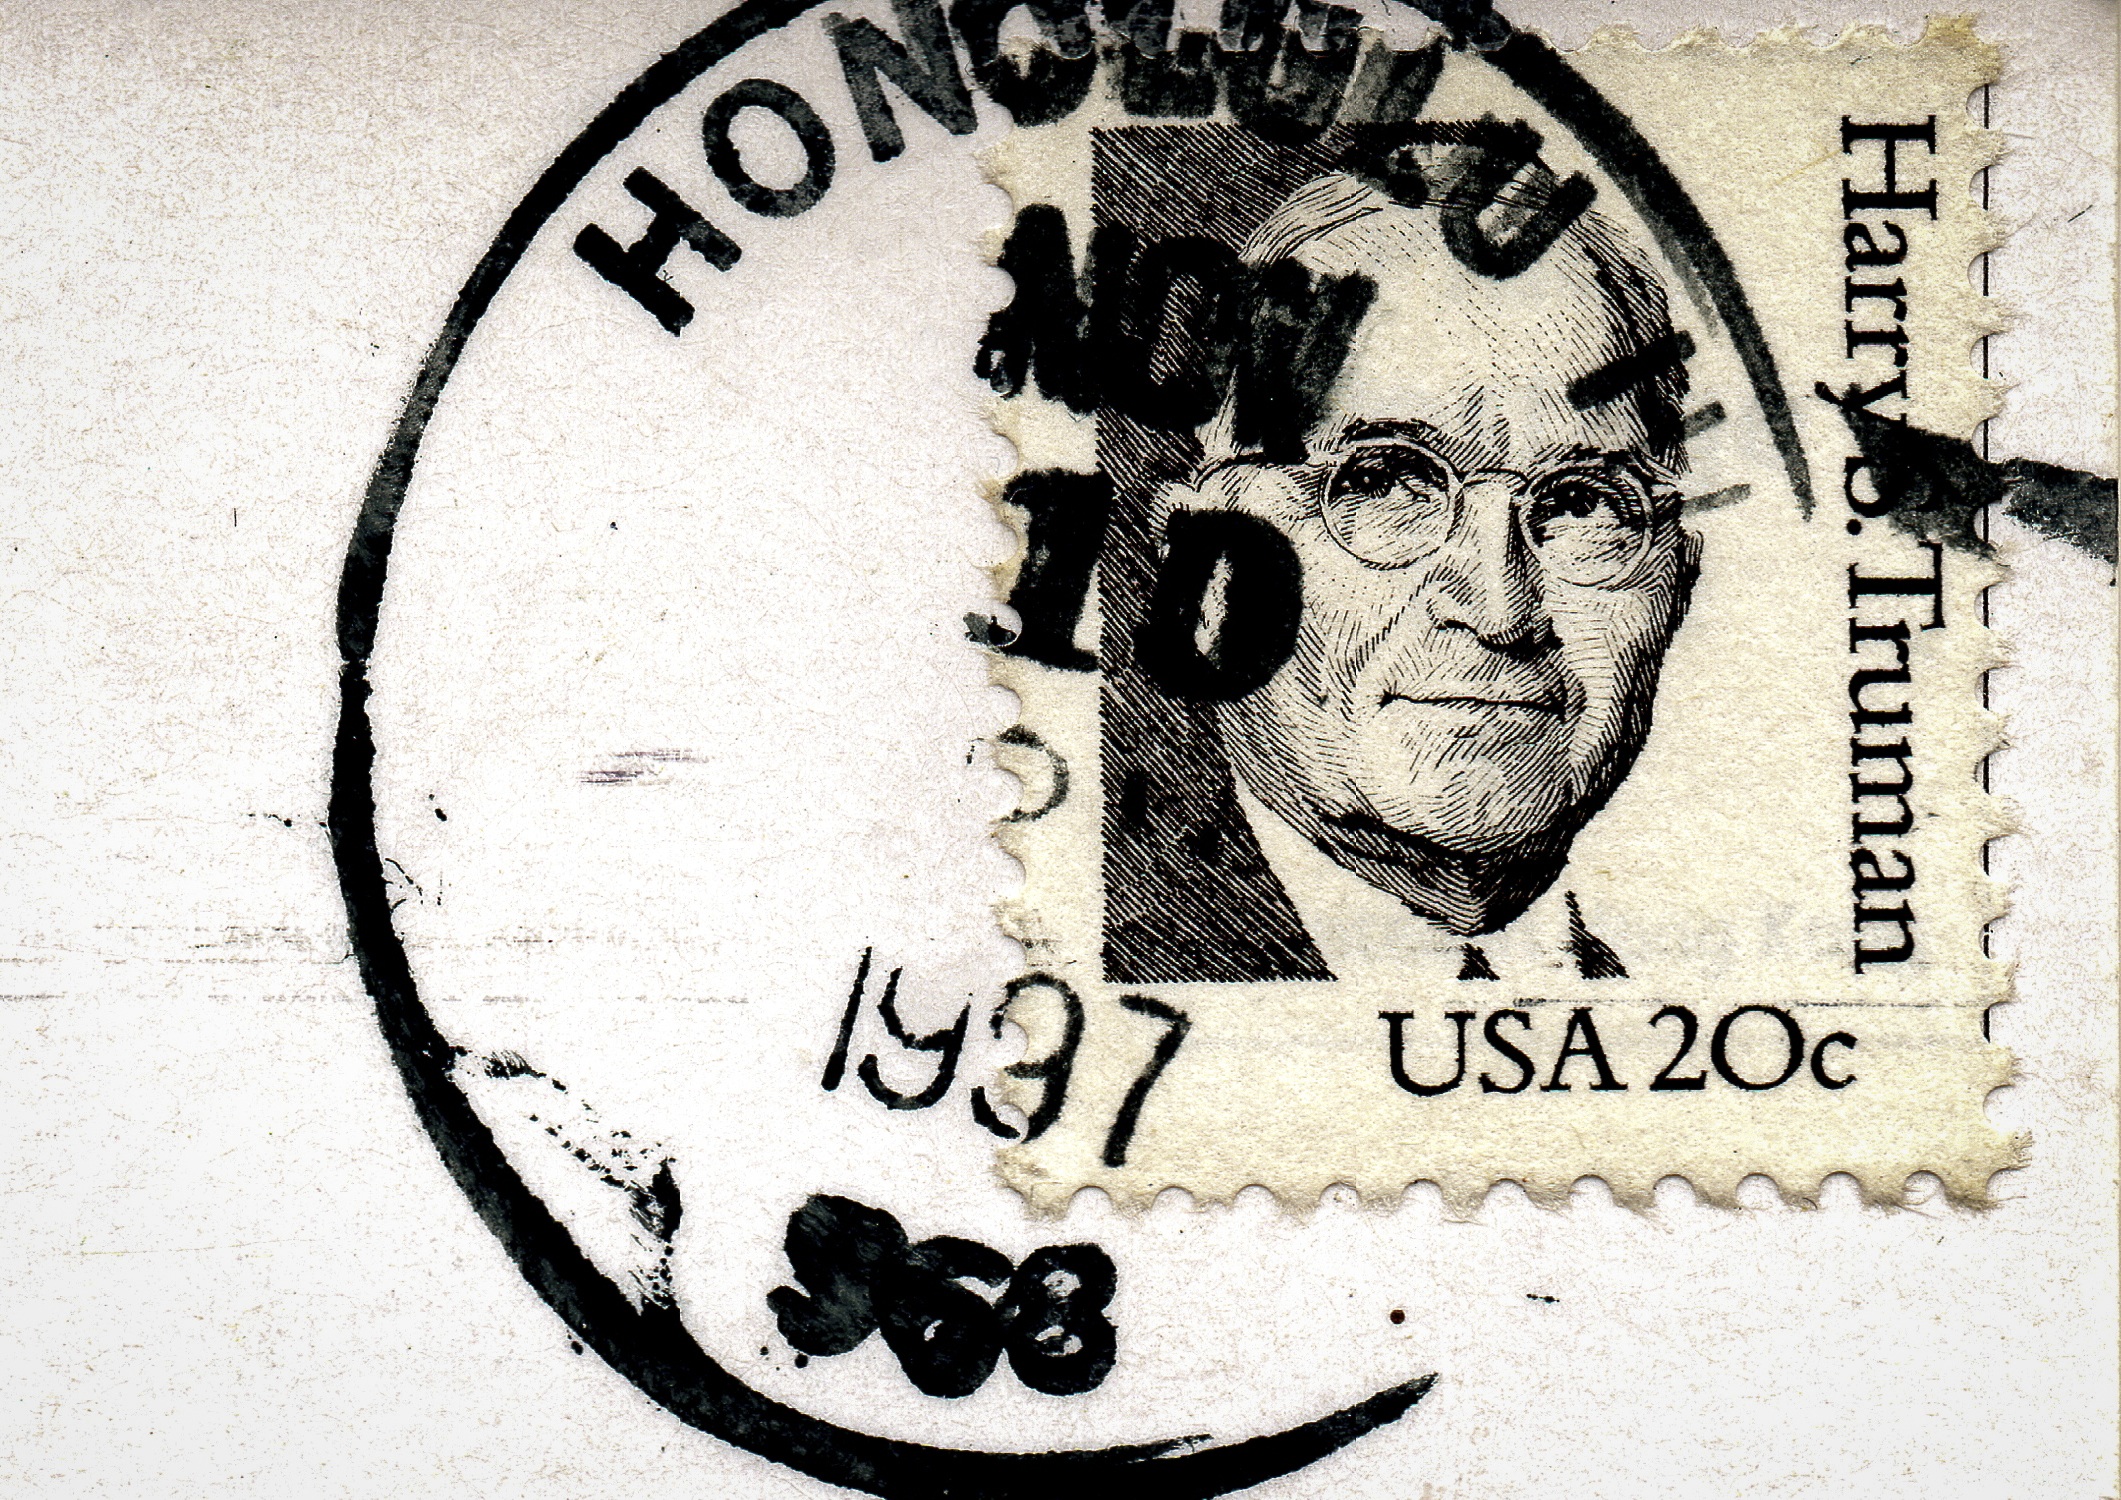
post, travel, symbol, letter, stamp, usa, paper, ink, envelope, brand, mail, font, sketch, drawing, illustration, postal, postcard, november, honolulu, destination, postage, postmark, album cover, 1997, harry truman